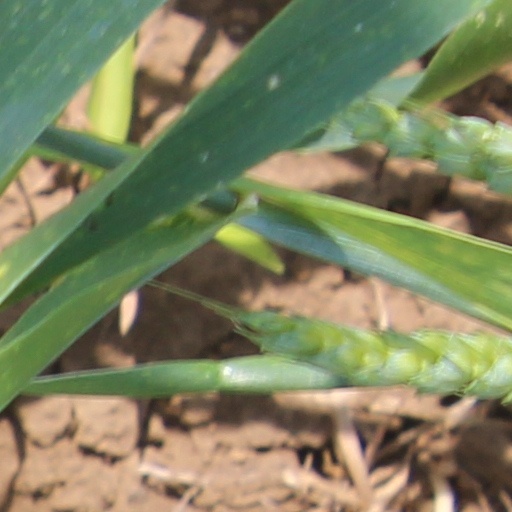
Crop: wheat